Lyman Stewart

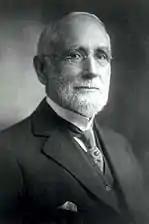

Lyman Stewart (July 22, 1840 – September 28, 1923) was a U.S. businessman and co-founder of Union Oil Company of California. Stewart was also a significant Christian philanthropist and cofounder of the Bible Institute of Los Angeles (now known as Biola University). He and his brother Milton also anonymously funded publication of "The Fundamentals", the foundation document of Christian fundamentalism. Stewart also helped found the Union Rescue Mission in Los Angeles.